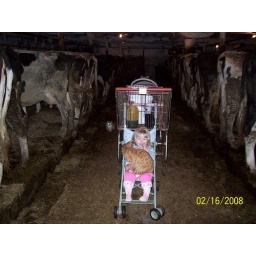
Emma and cat in barn ( I can't remember the cats name)